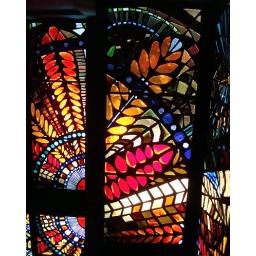
Stained glass wall at the Episcopal church in San Pedro, CA